E. L. Doctorow

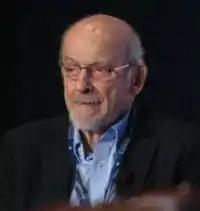
Doctorow in 2014

Doctorow's next book, written in his home in New Rochelle, New York, was "Ragtime" (1975), later named one of the 100 best novels of the 20th century by the Modern Library editorial board. His subsequent work includes the award-winning novels "World's Fair" (1985), "Billy Bathgate" (1989), and "The March" (2005), as well as several volumes of essays and short fiction.